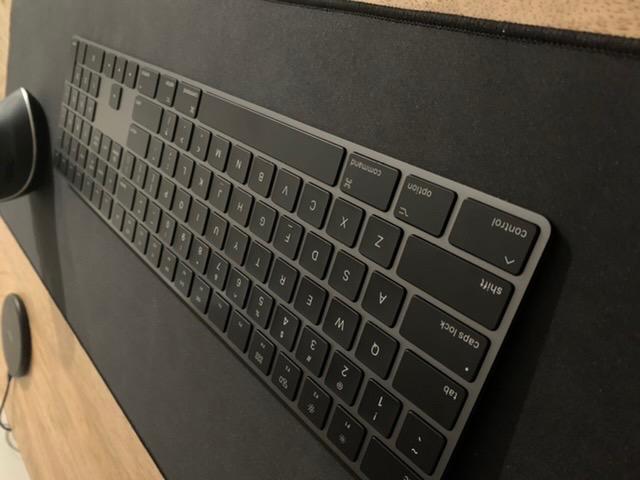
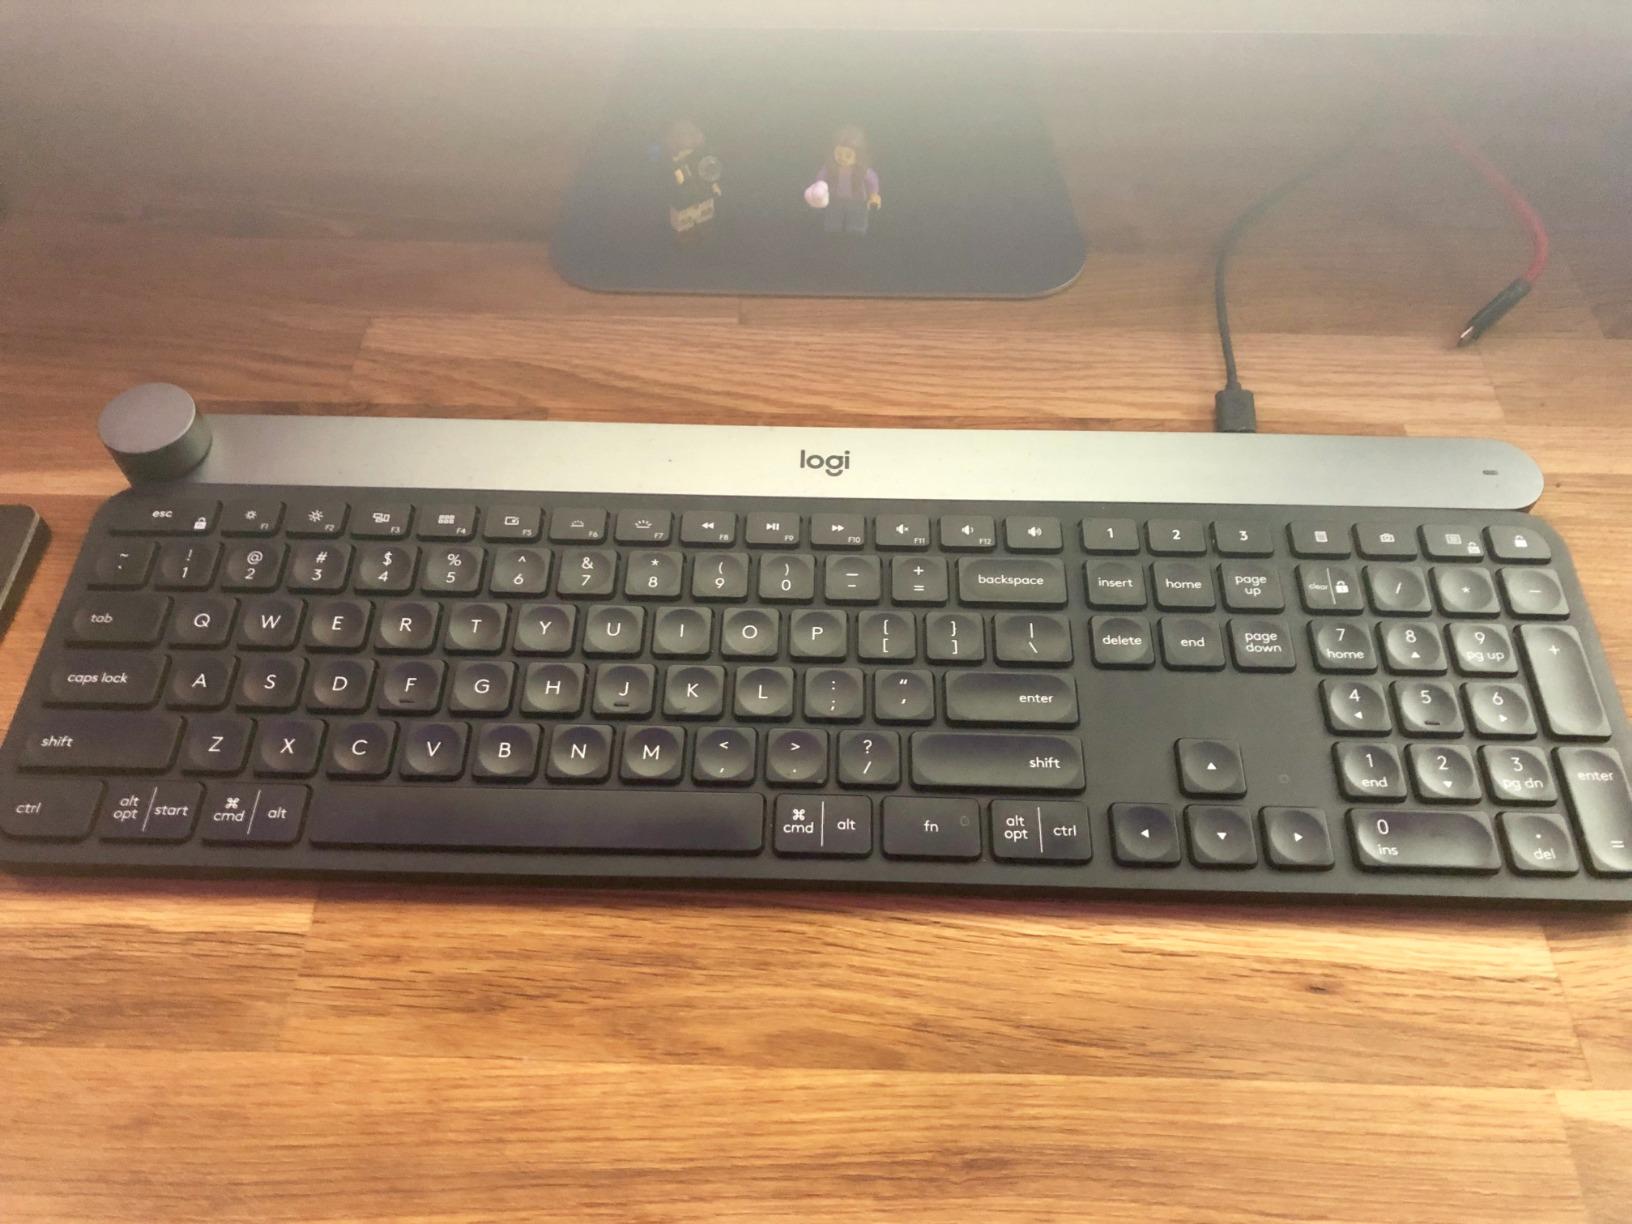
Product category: keyboard
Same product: no